Thomas Robinson Hazard

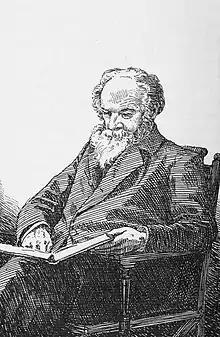

Thomas Robinson "Shepherd Tom" Hazard (January 3, 1797 – March 26, 1886) was an American author, social reformer, and advocate of Modern Spiritualism.